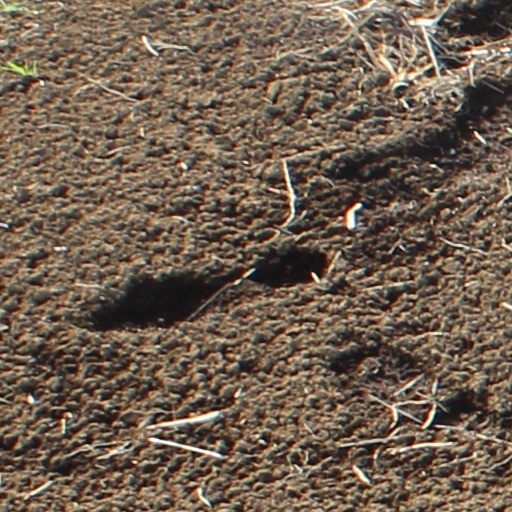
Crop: wheat